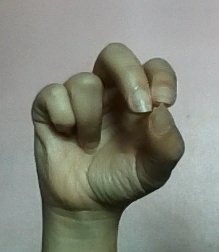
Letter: gaaf